List of unreleased projects by Kanye West

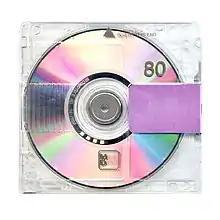
The revealed album cover for "Yandhi", featuring a MiniDisc with a purple shutter, similar to that of "Yeezus" (2013), presumably with the physical version packed the same way.

Only ten days after the initial release of "The Life of Pablo", West announced his eighth studio album under the name, "Turbo Grafx 16", named after the video game console of the same name. The same month, West associate Ibn Jasper posted a photo on Instagram showing West with longtime collaborators Mike Dean, Plain Pat, and Kid Cudi in a recording studio working on the album. During the production of the album, West worked with emerging artists Lil Yachty, Vic Mensa, Offset, and Quavo, as well as Big Sean and Tyler, the Creator. However, "Turbo Grafx 16" did not release in its intended time, with West taking off on the Saint Pablo Tour during the fall of 2016. By November 2016, after West's rant on the final show and his hospitalization, the album was scrapped.